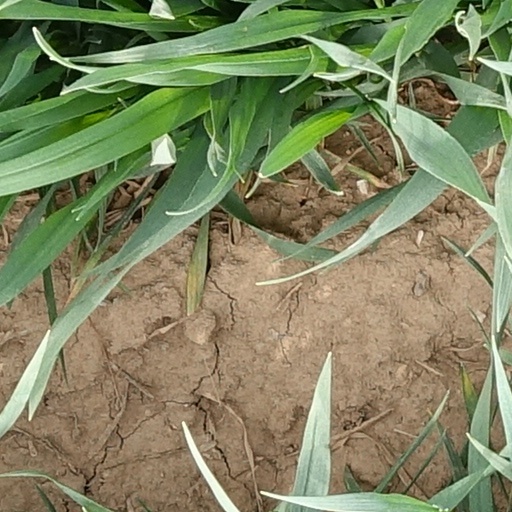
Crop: wheat